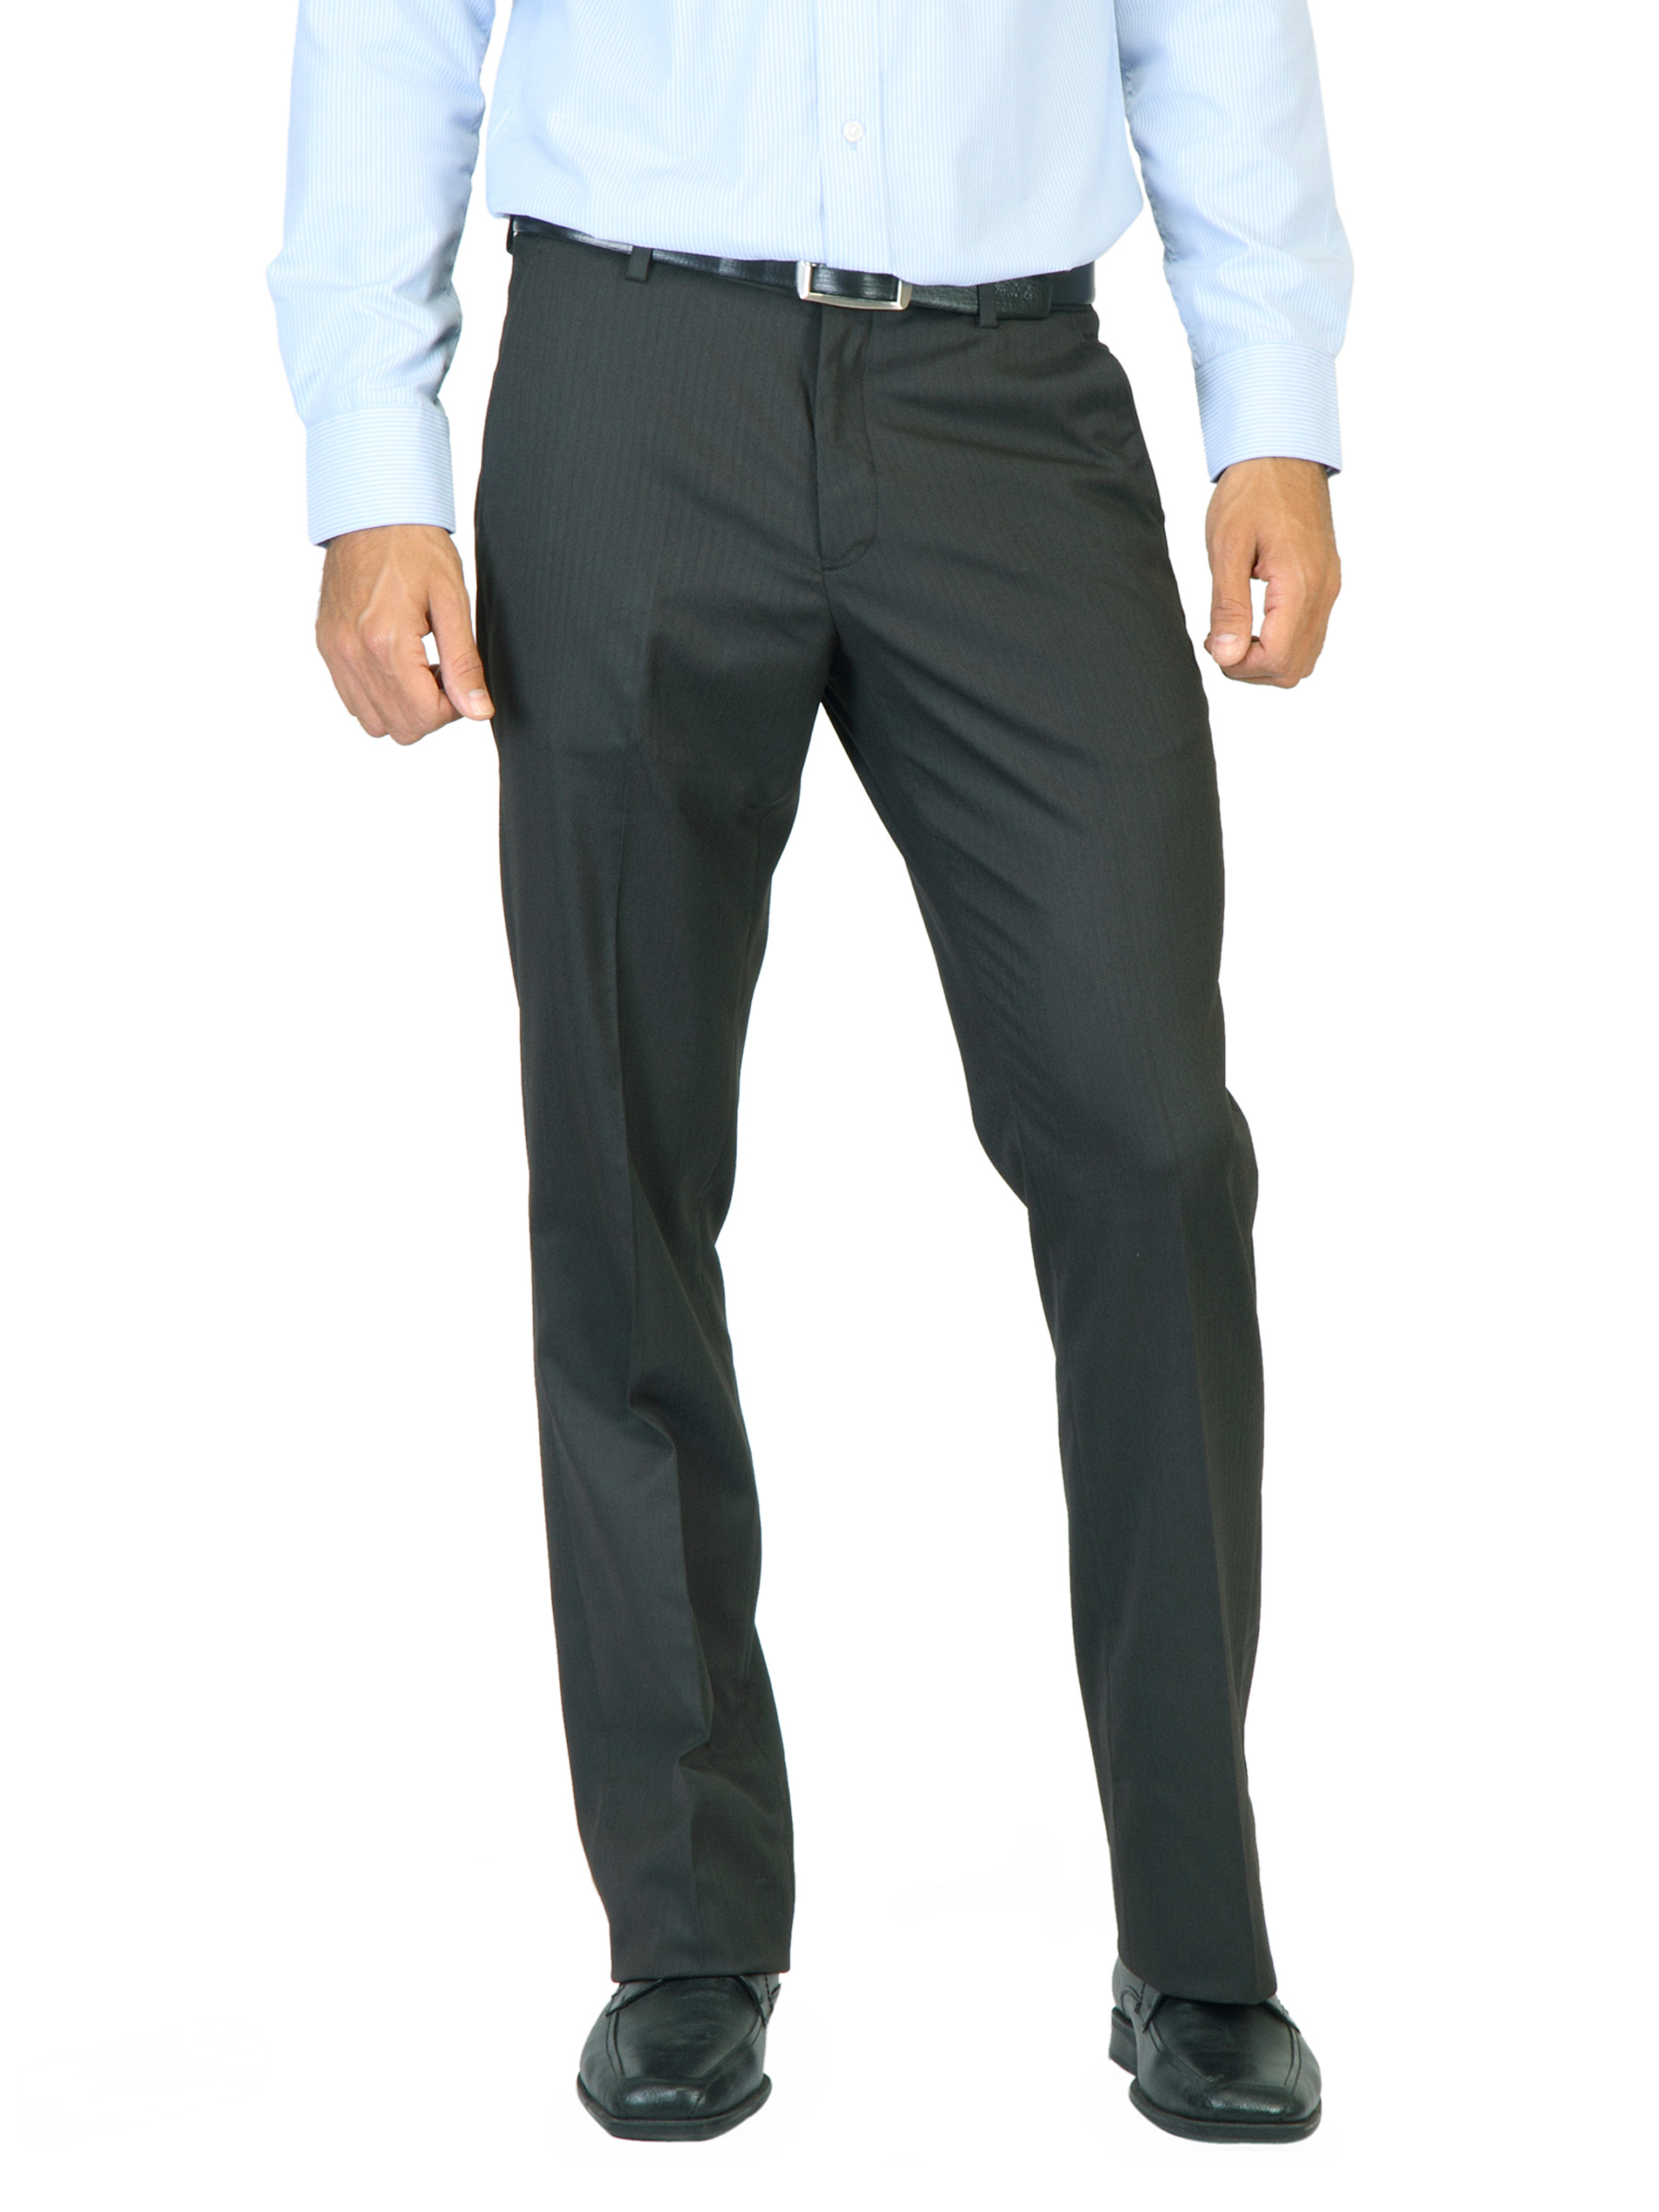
John Miller Men Striped Brown Trousers
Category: Apparel / Bottomwear / Trousers
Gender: Men
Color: Brown
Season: Summer 2012
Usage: Formal